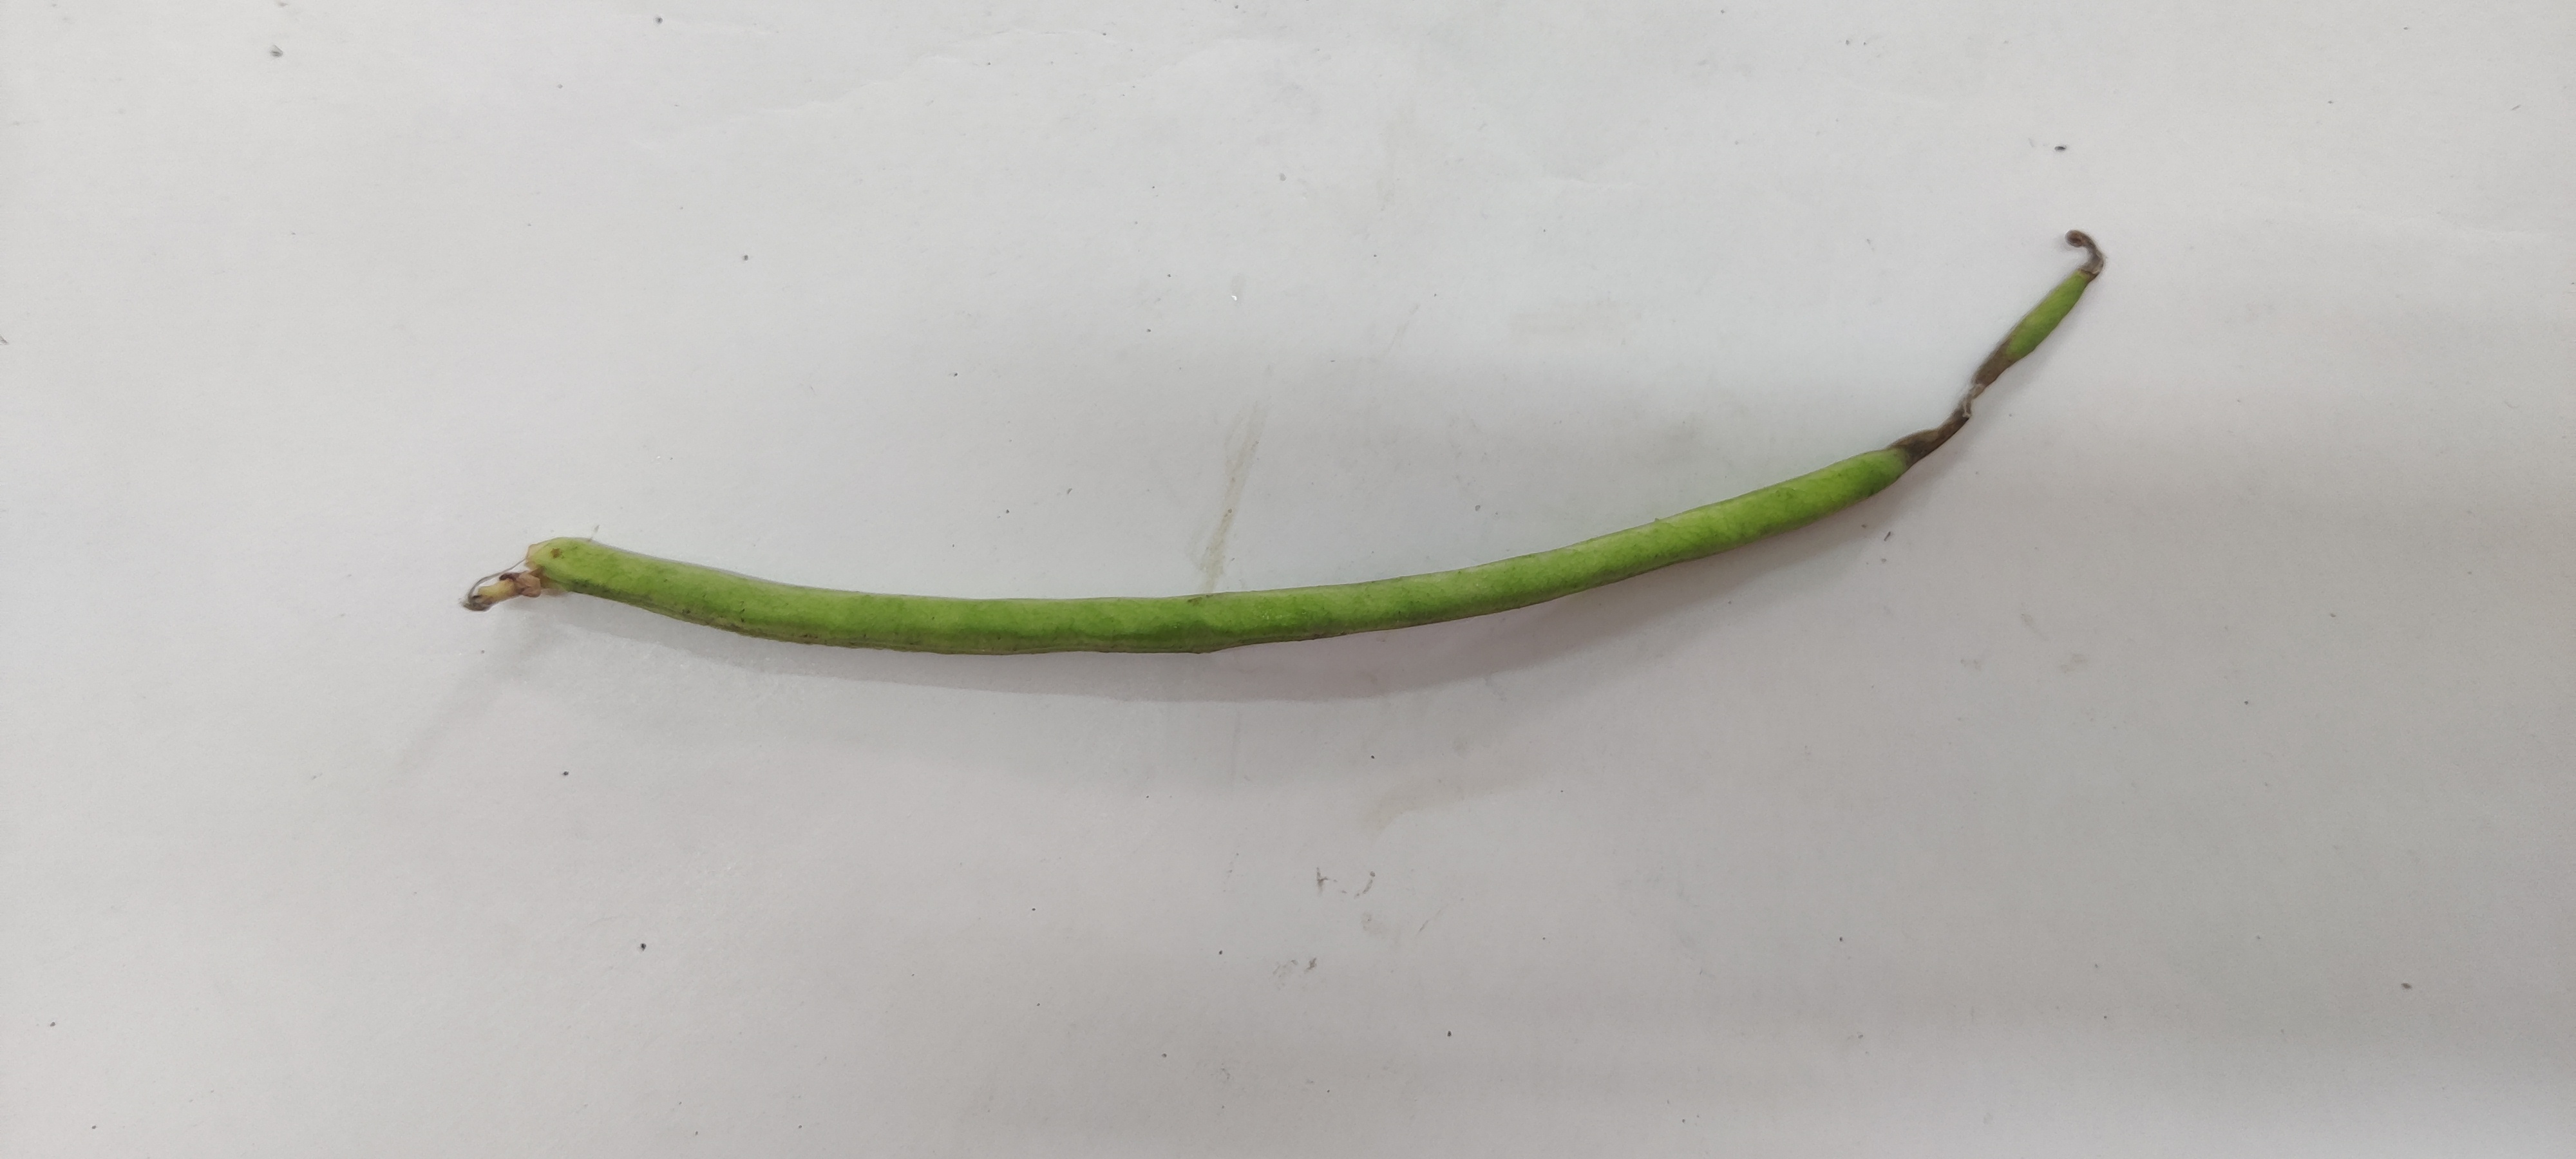
Crop: Cowpea
Condition: Severely Damaged